Architecture of Lhasa

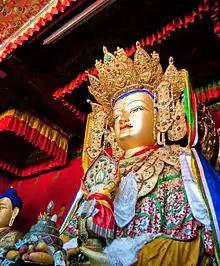
Jowo Mikyoe Dorje of the Ramoche Temple

Tromzikhang is a historic building located northwest of Jokhang which originally dated to around 1700 and was once a government building for officials such as the Ambans, representatives of the Qing emperor. It was demolished in the 1990s except for the magnificent facade. Today Tromzikhang is a notable market in Lhasa and a housing complex. Between 1938 and 1949, Tromzikhang was used as a Republican School, with a staff of Han, Hui and Tibetan teachers. It was built primarily for the local Han population of merchants with a number of staff from the Chinese Mission. Phuntsok Wangyal, a progressive pro-Communist Tibetan from Batang who founded the Tibetan Communist Party, also taught there for some time. The school taught pupils such as Gyalo Dondrup, the eldest brother of the 14th Dalai Lama as well as Nepalese and Muslim minorities living in Lhasa. The school was closed down in 1949 when the Chinese Mission was expelled from Tibet.